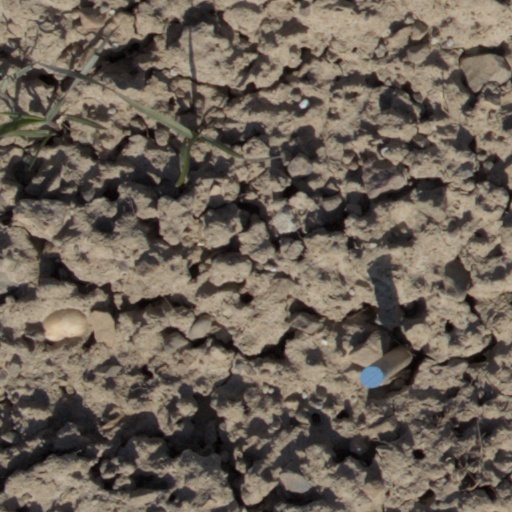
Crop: wheat